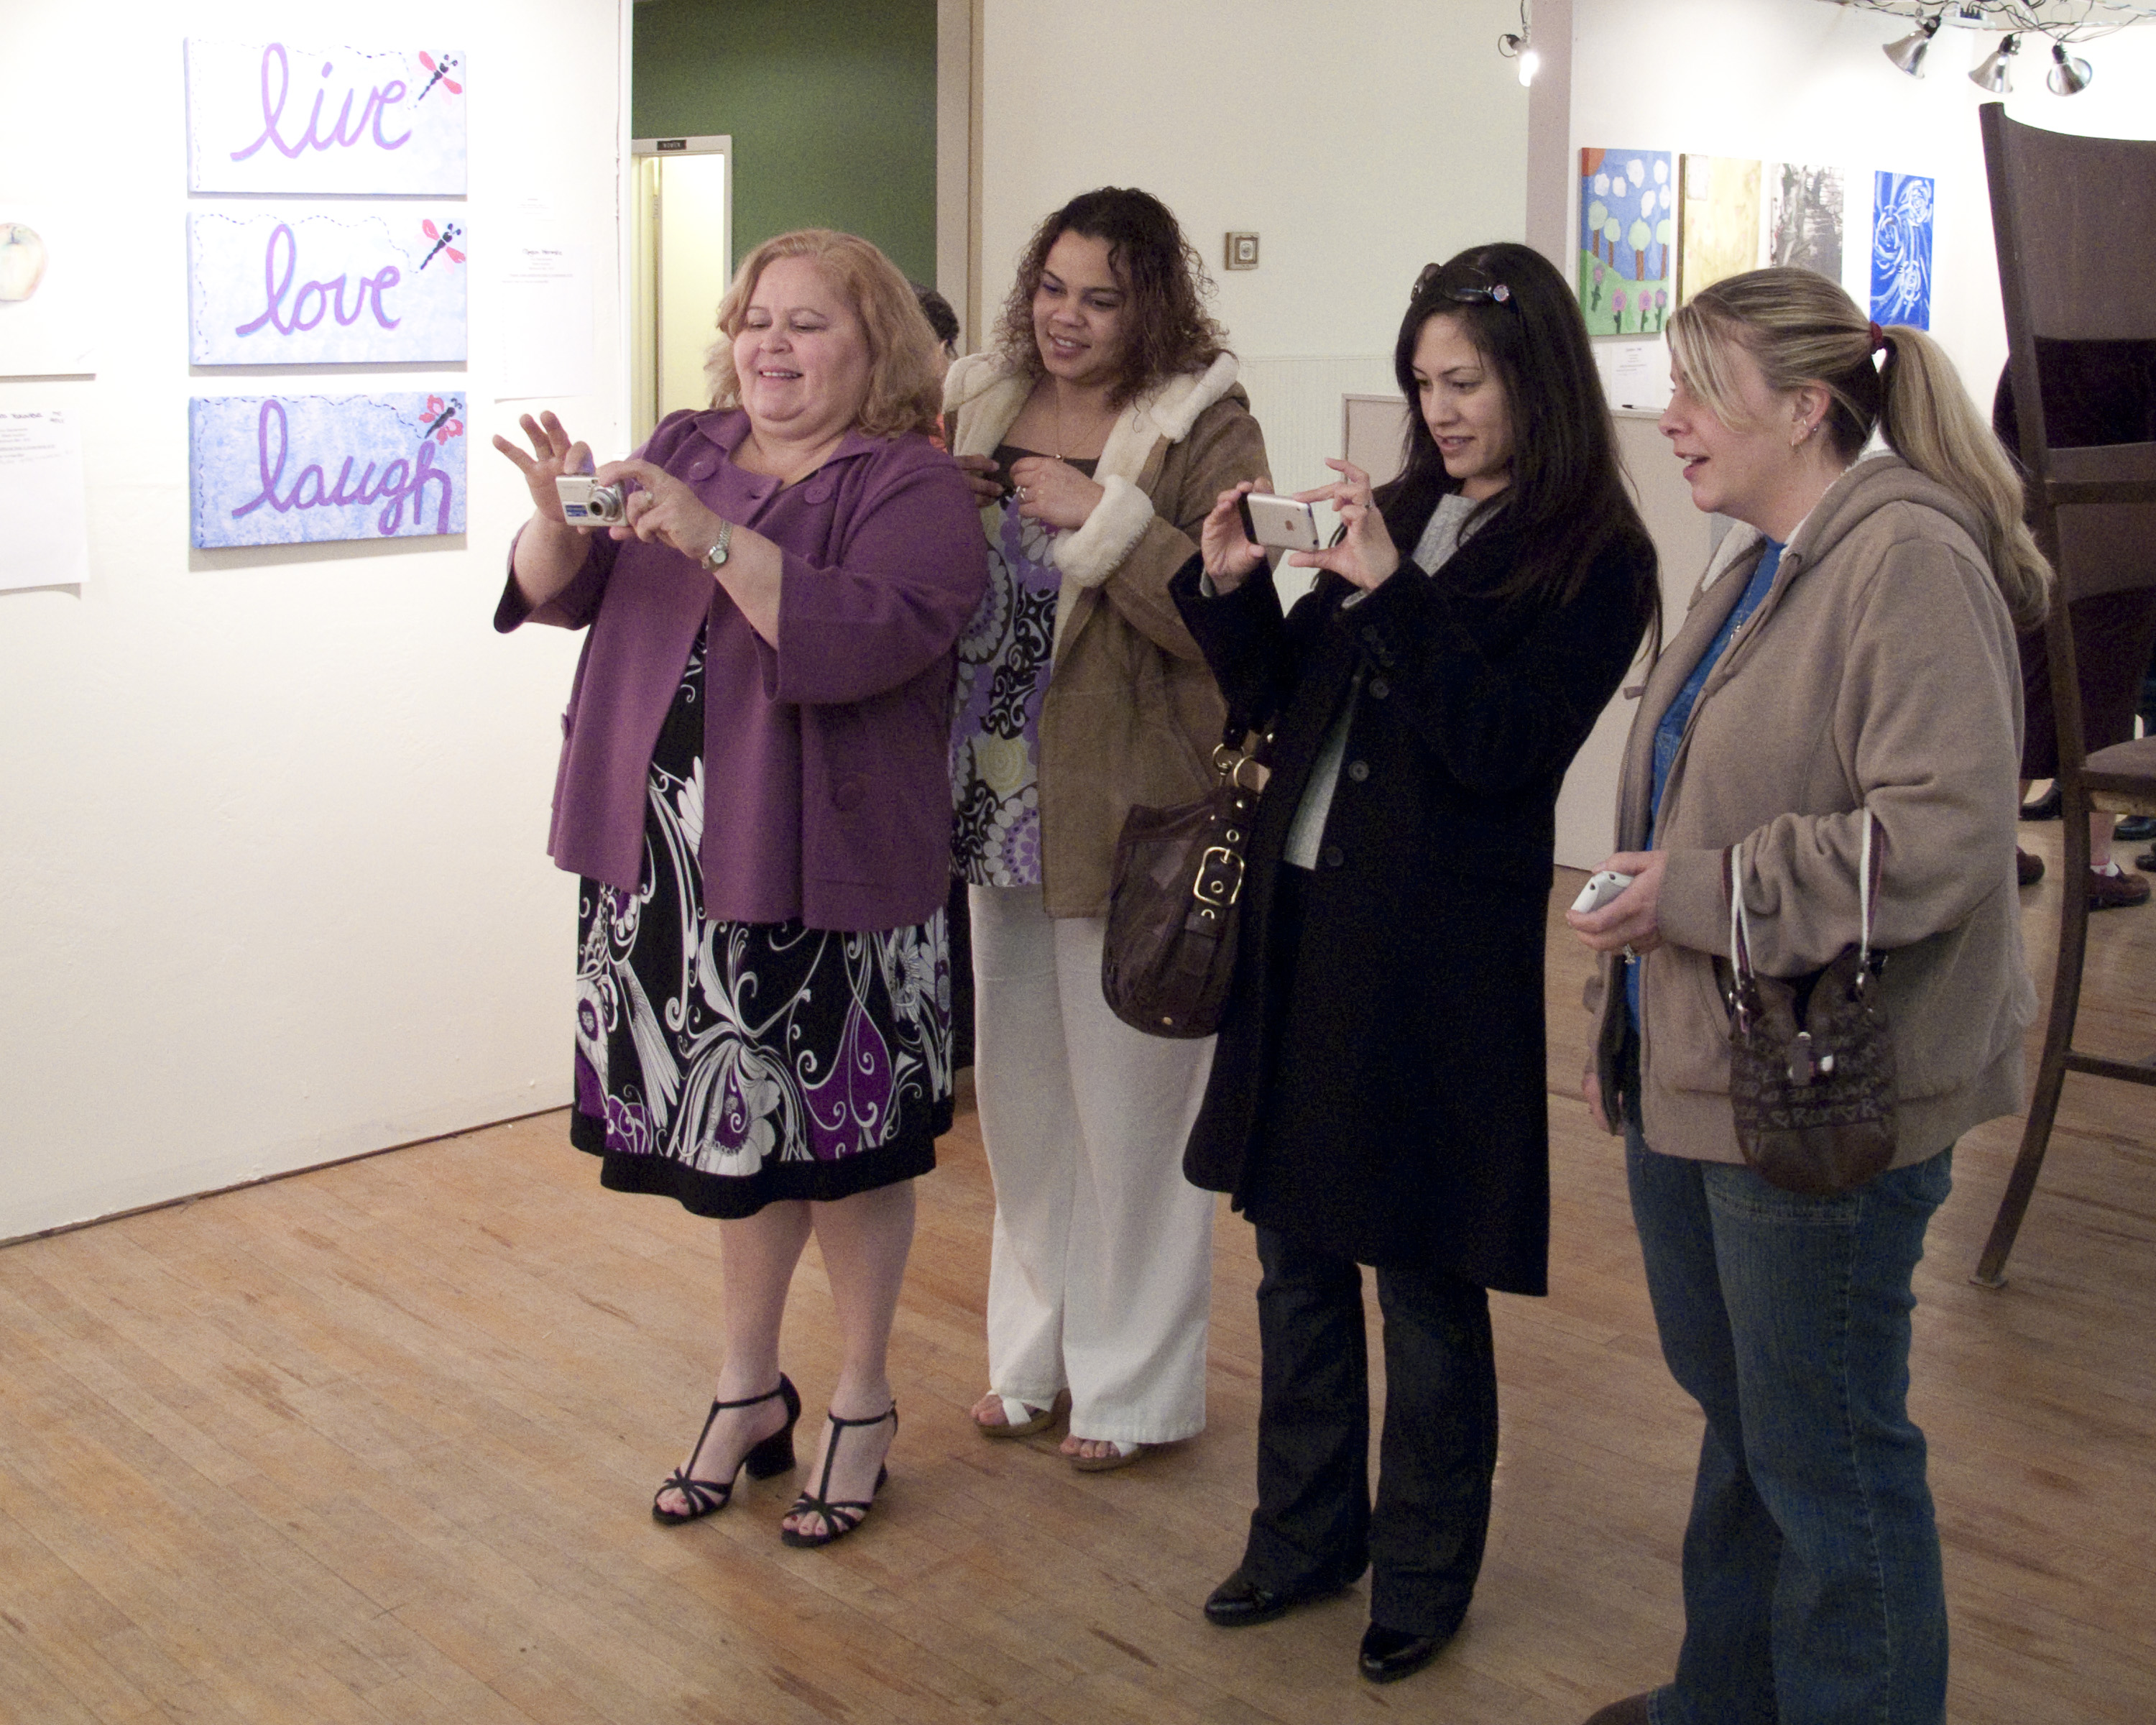
sacramento, secondsaturday, vox, voxsacramento, childrensartshow, art exhibition